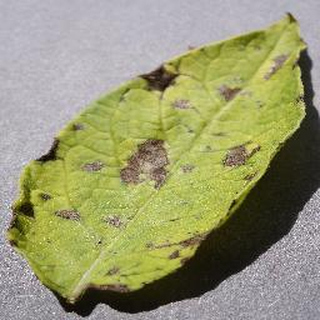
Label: potato_early_blight